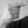
ASL letter: G